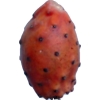
Label: cactus_fruit_red